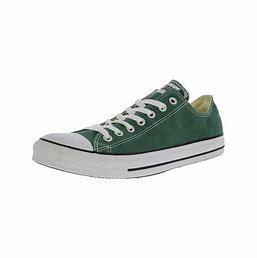
Brand: Converse
Model: Chuck Taylor All Star Ox